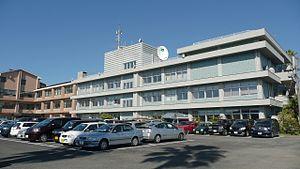
Shintomi est un bourg du district de Koyu, au Japon.